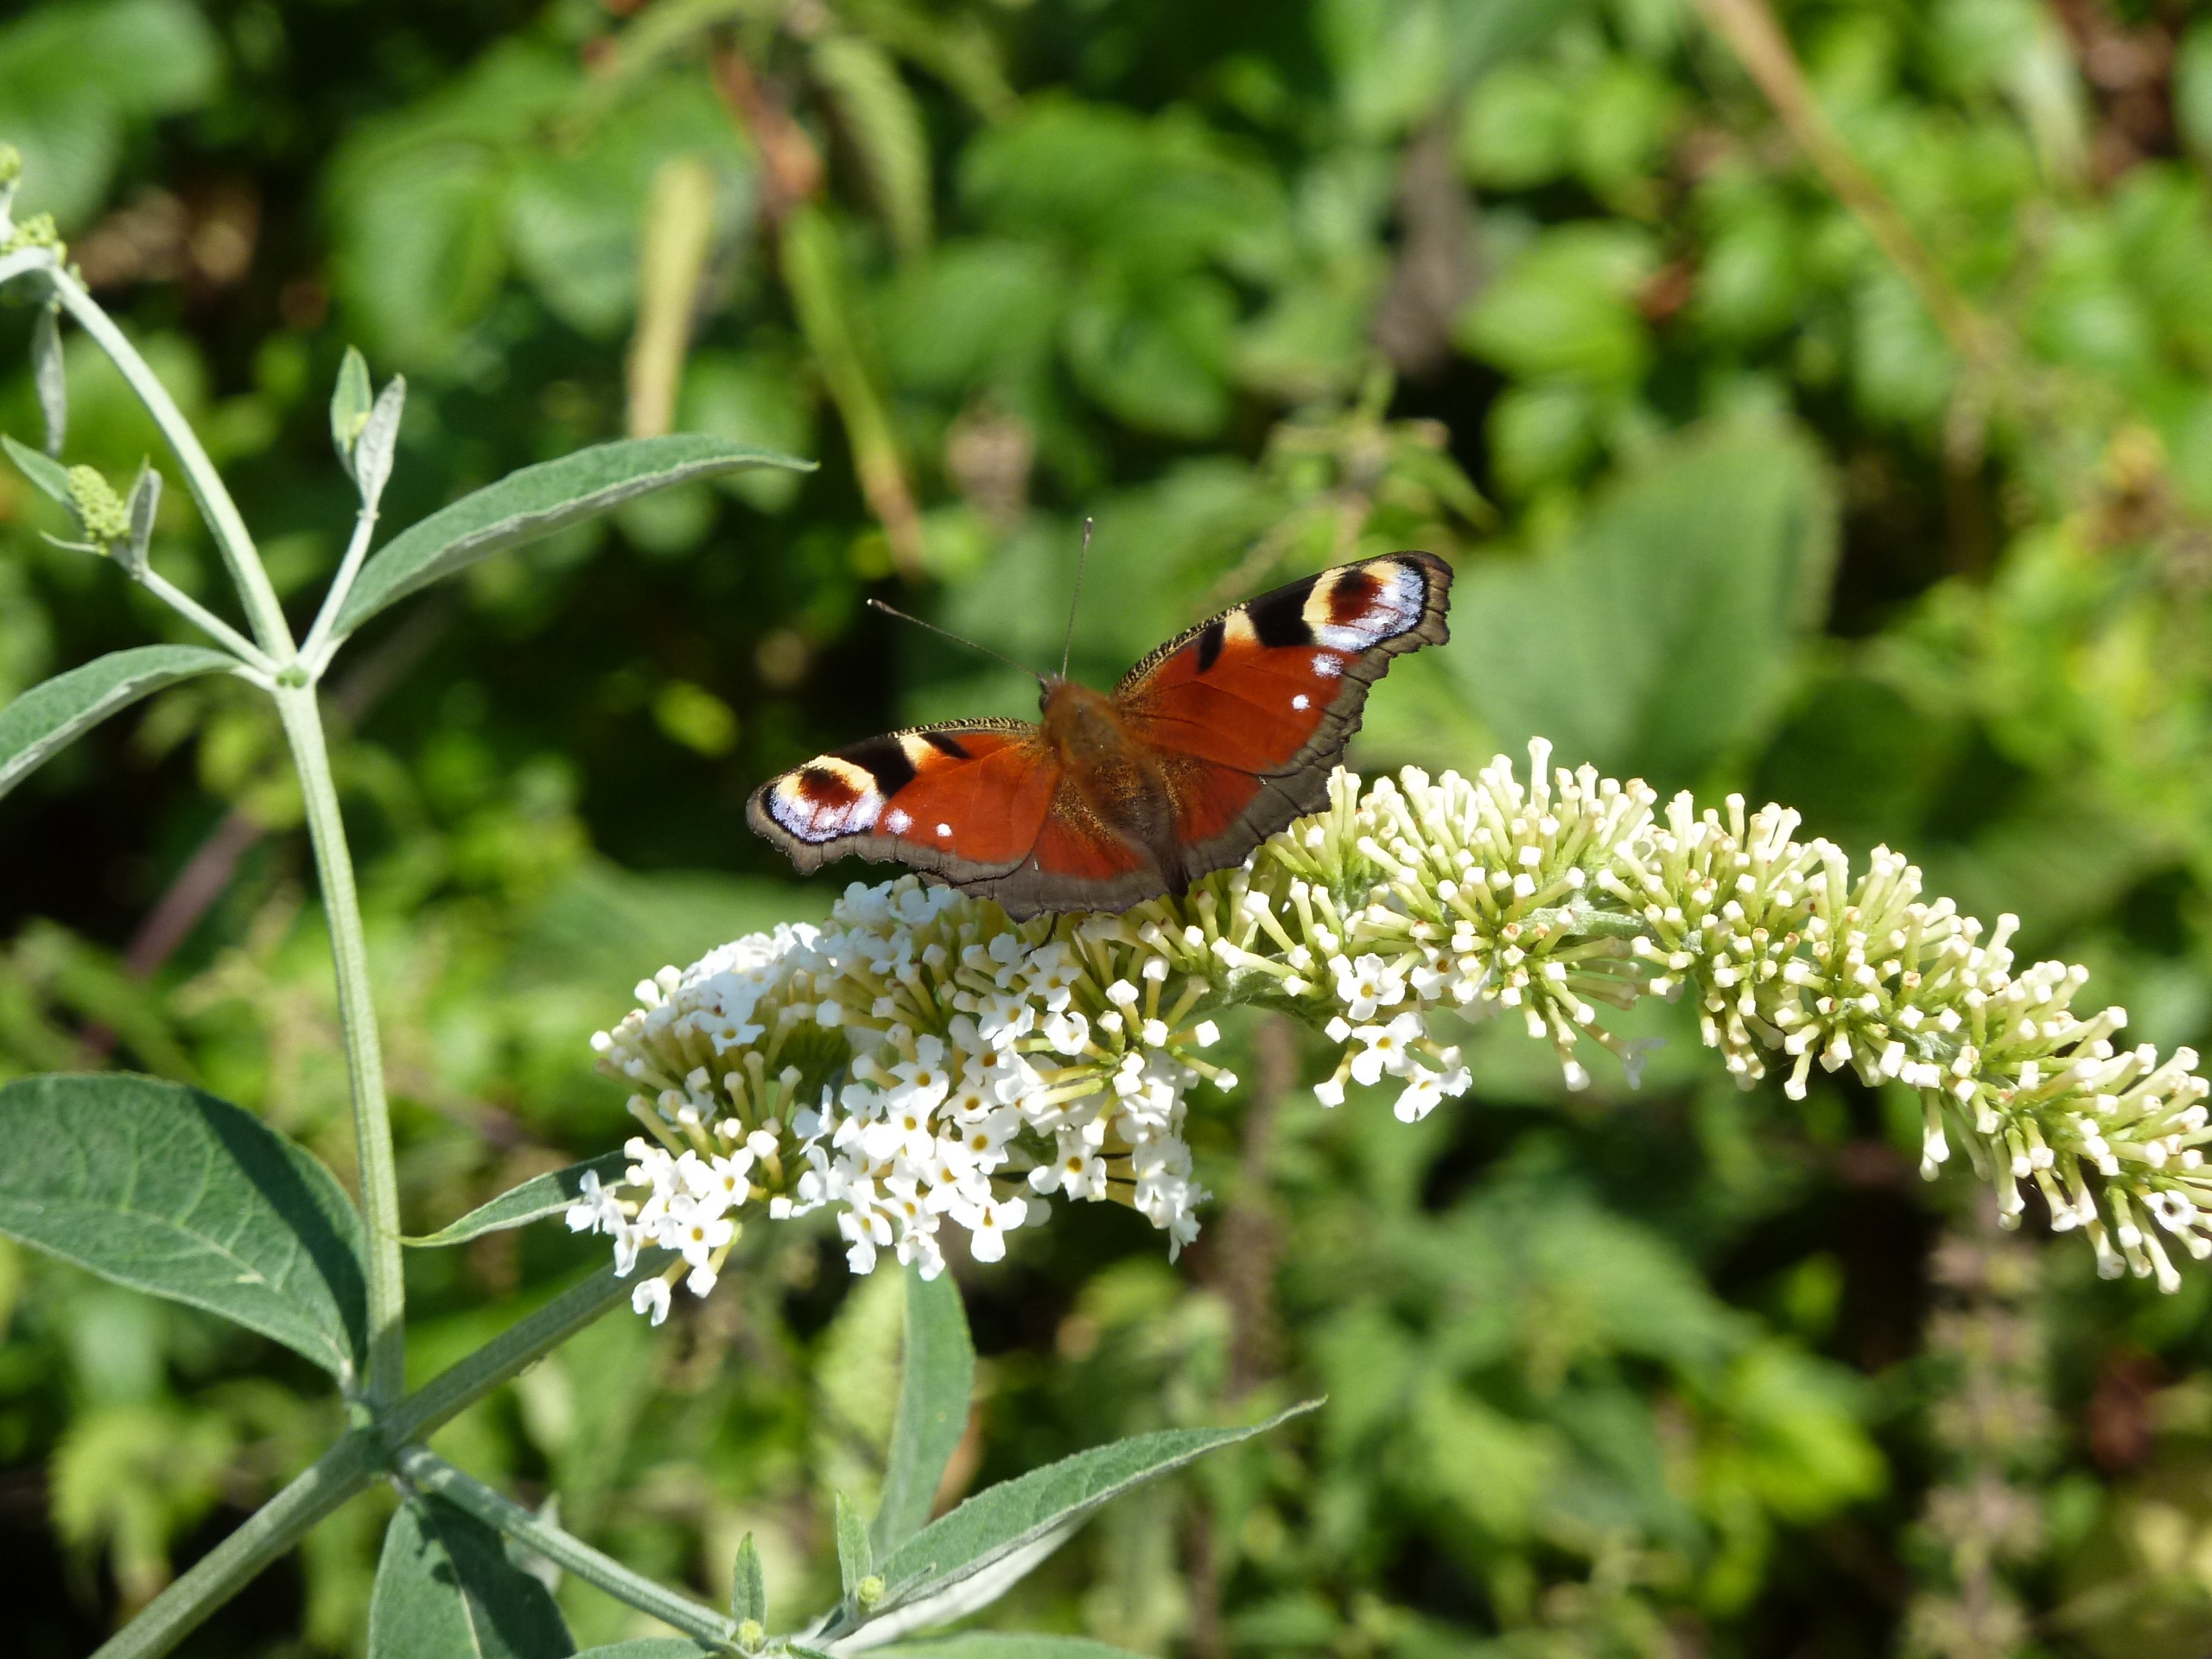
nature, grass, wing, flower, wildlife, green, insect, botany, butterfly, flora, fauna, invertebrate, flowers, macro photography, summer lilac, buddleja davidii, moths and butterflies